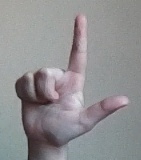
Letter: laam